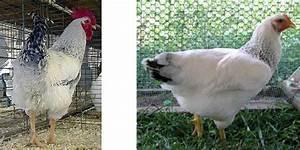
chicken